Konowata

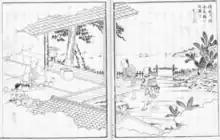
A master monk of "konowata" making written in "Owari meisho zue"

In the "Engishiki", which was established in 927, "One koku of sea squirt intestine" is listed among the tribute imposed by the central government on Noto Province.